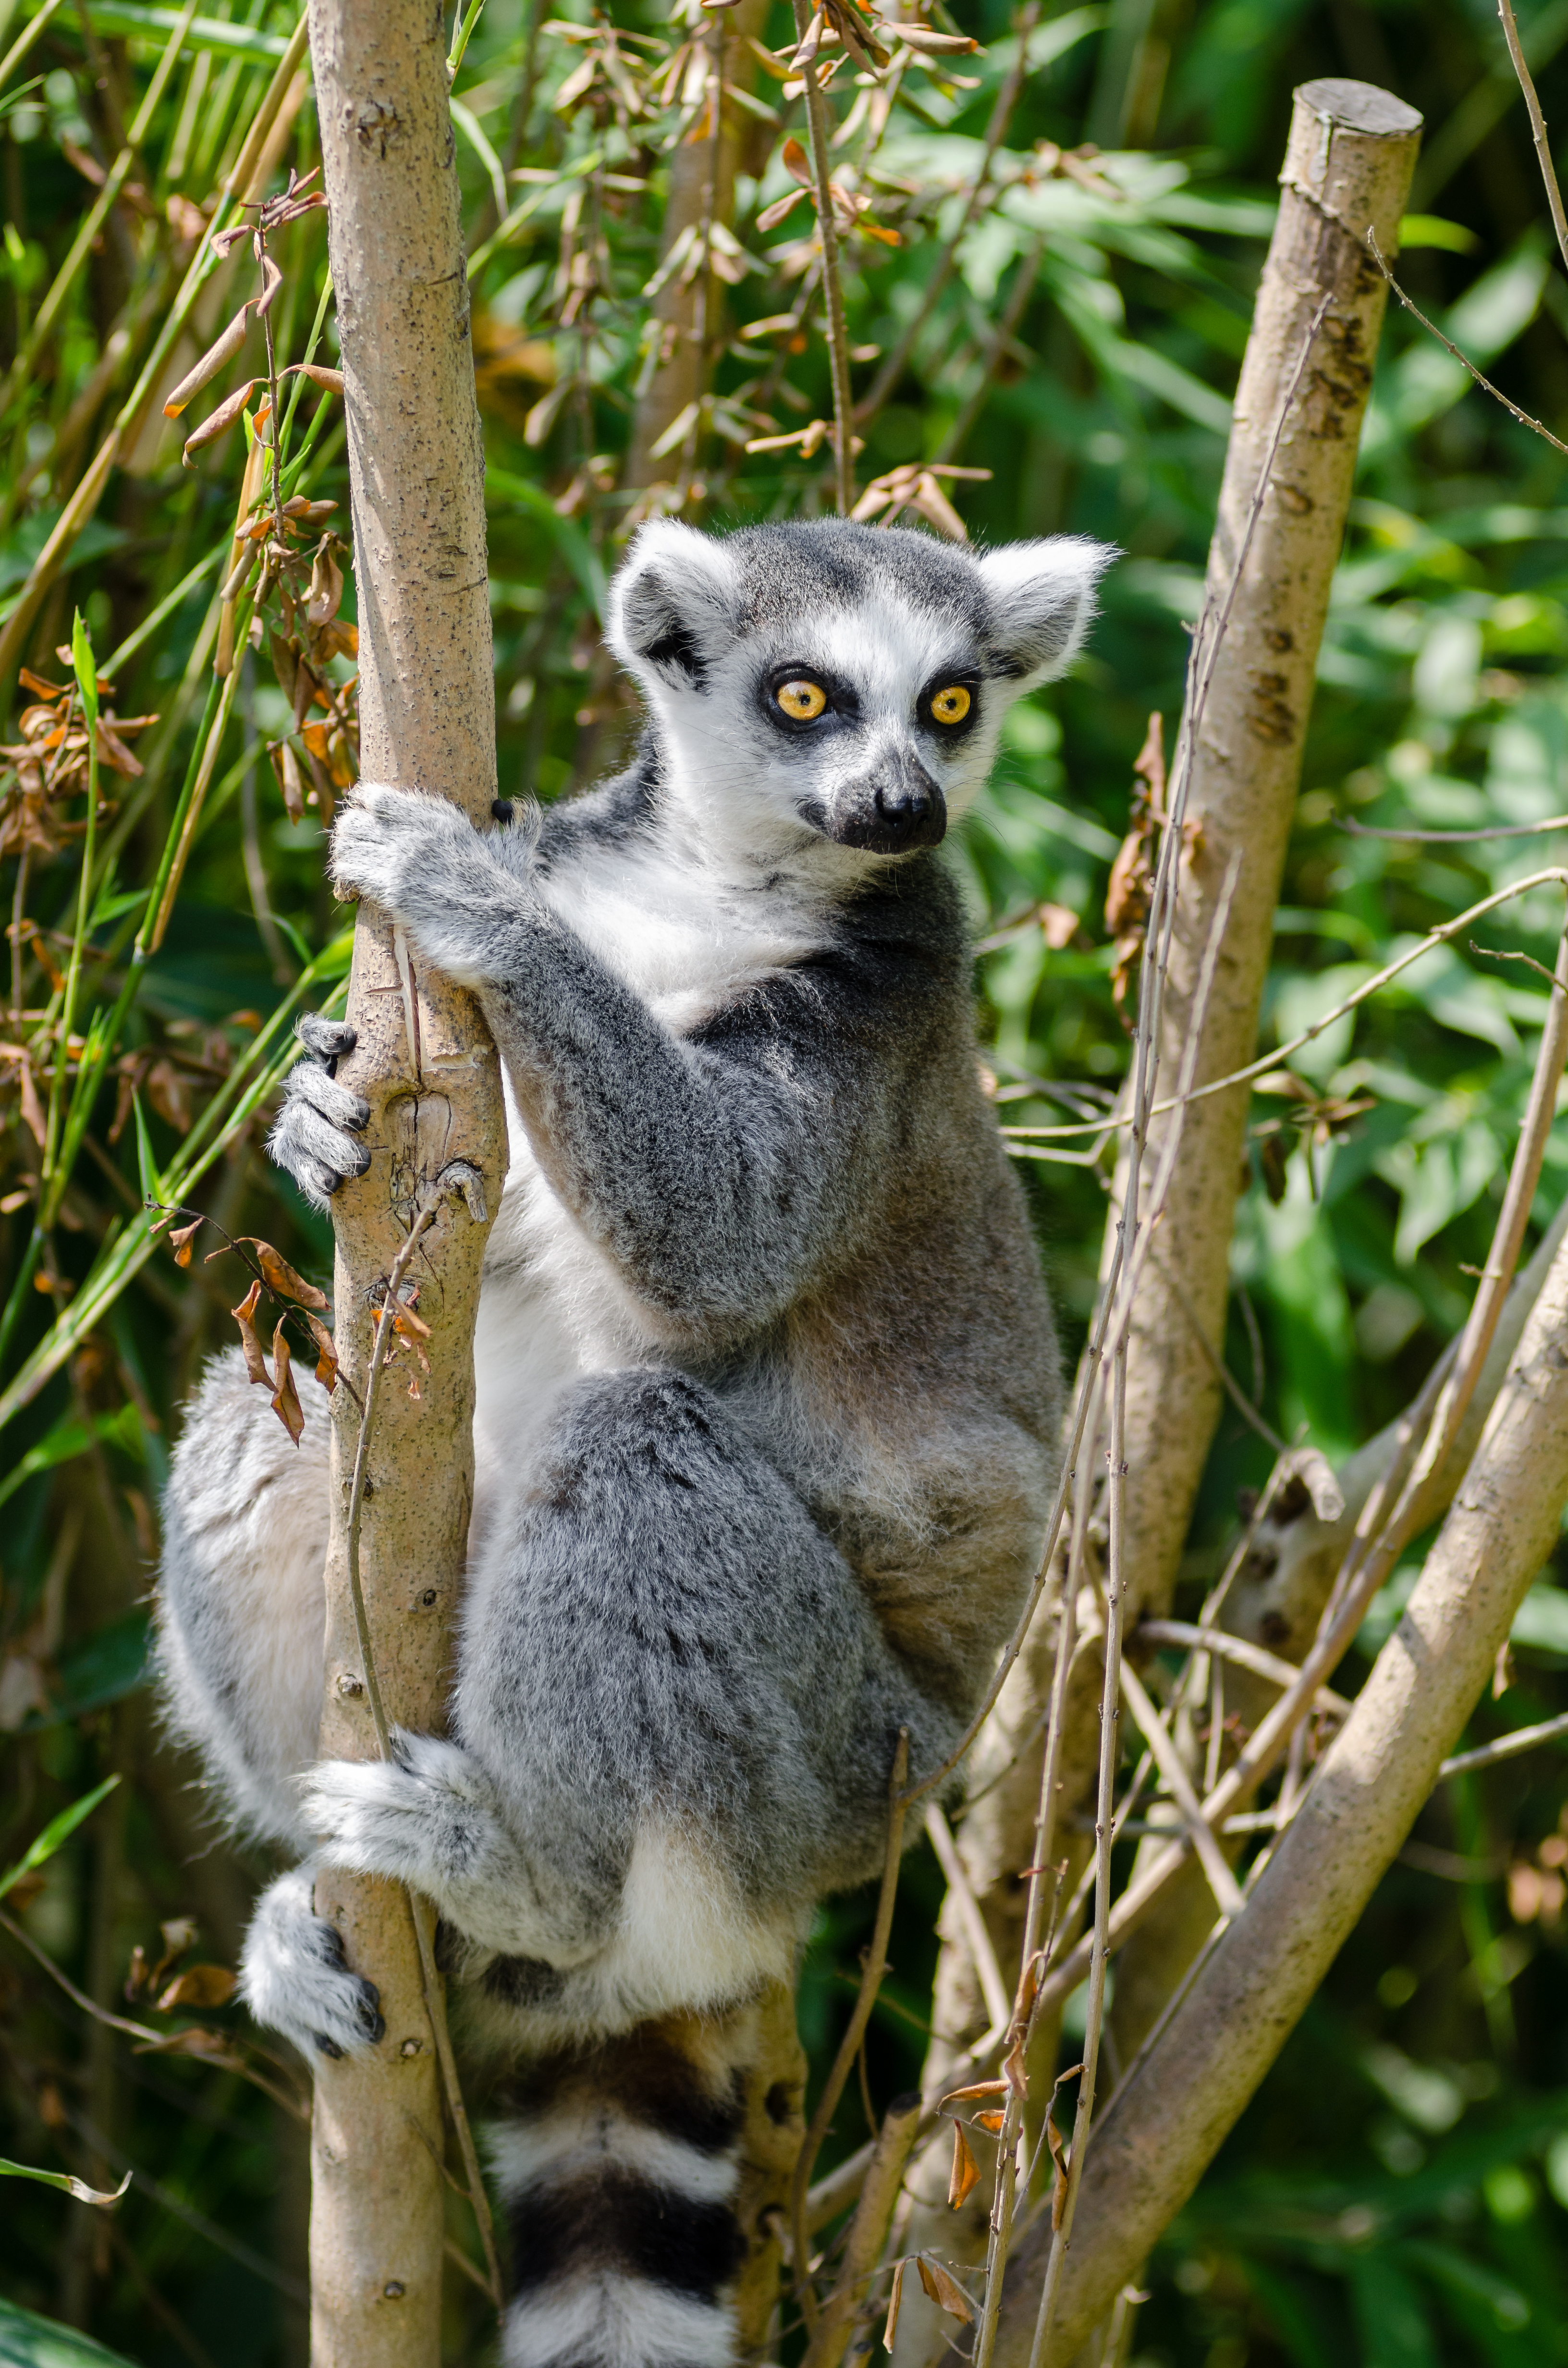
nature, animal, wildlife, zoo, mammal, fauna, primate, squirrel monkey, madagascar, vertebrate, lemur, marsupial